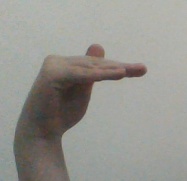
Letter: khaa